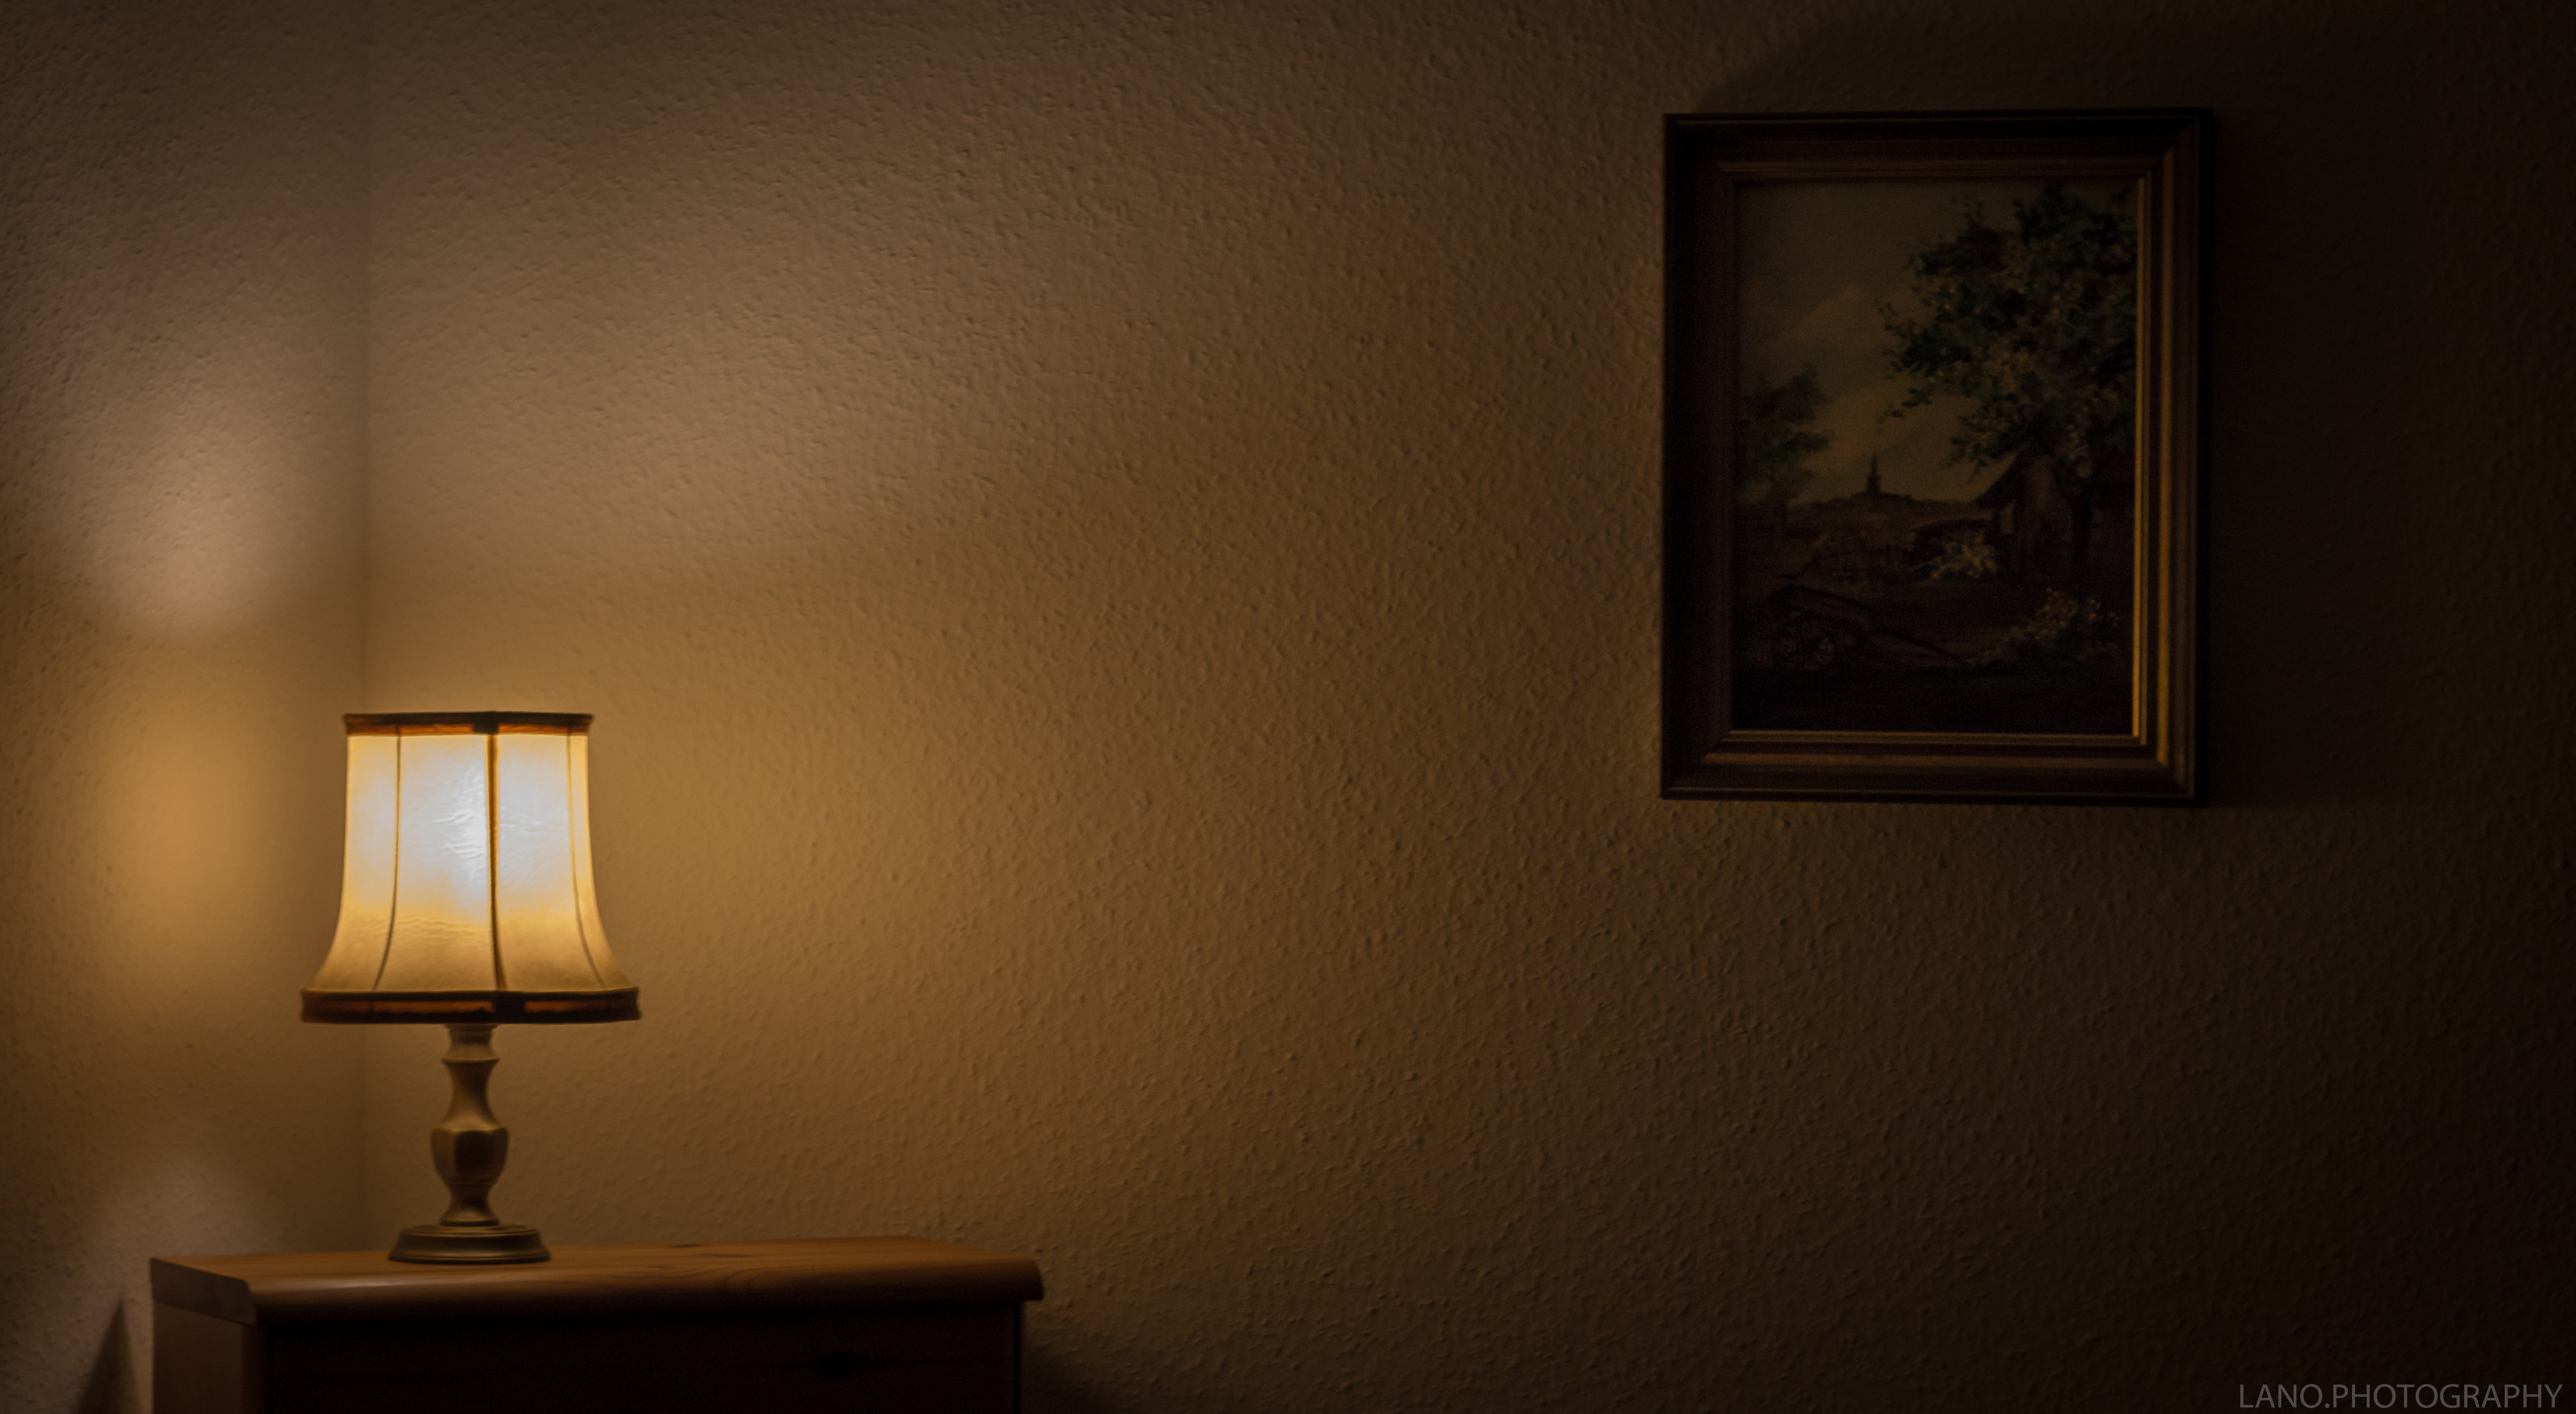
light, wood, vintage, retro, house, window, home, wall, dark, darkness, empty, lamp, furniture, room, lighting, painting, interior design, art, indoors, design, minimalist, light fixture, classic, simple, window covering